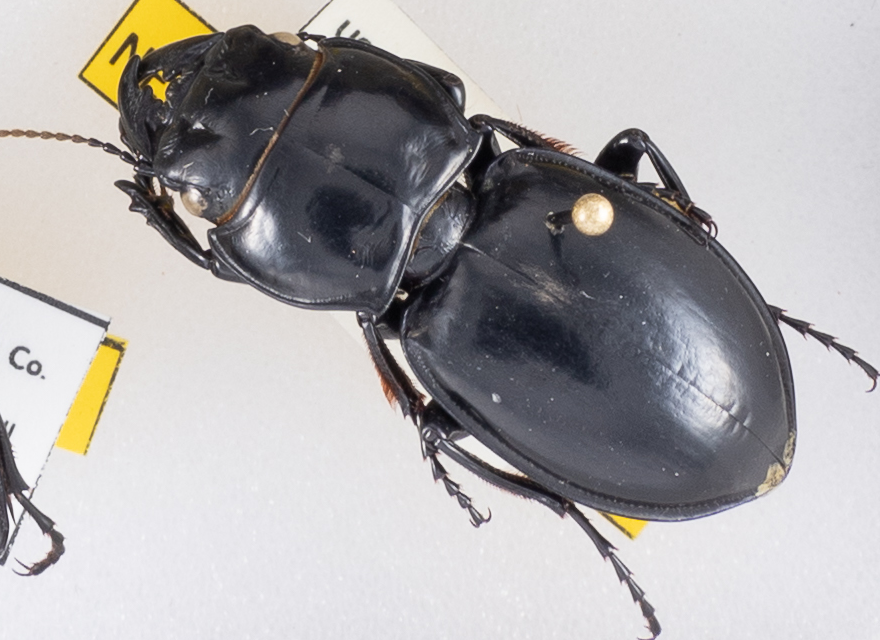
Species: Pasimachus californicus
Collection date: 2021-09-08
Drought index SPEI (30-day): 0.574
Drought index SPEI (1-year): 0.51
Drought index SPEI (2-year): -0.226